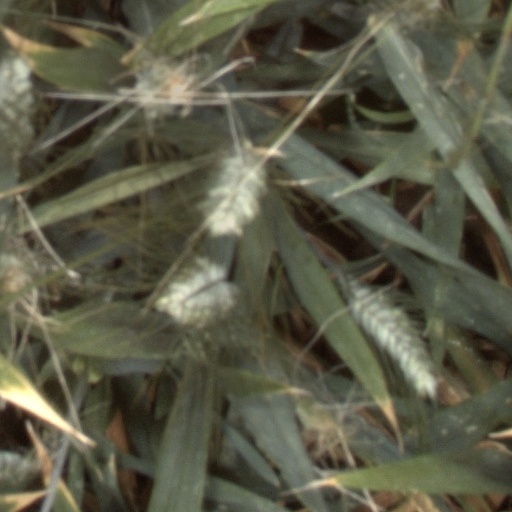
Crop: wheat